Conrad Weiser Homestead

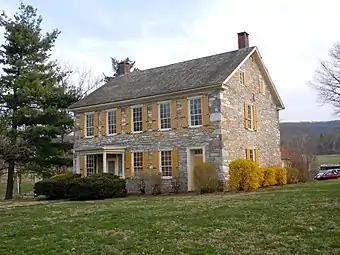

The Conrad Weiser Homestead was the home of Johann Conrad Weiser, who enlisted the Iroquois on the British side in the French and Indian War. The home is located near Womelsdorf, Berks County, Pennsylvania in the United States. A designated National Historic Landmark, it is currently administered as a historic house museum by the Pennsylvania Historical and Museum Commission. The historic site was established in 1923 to preserve an example of a colonial homestead and to honor Weiser, an important figure in the settlement of the colonial frontier.